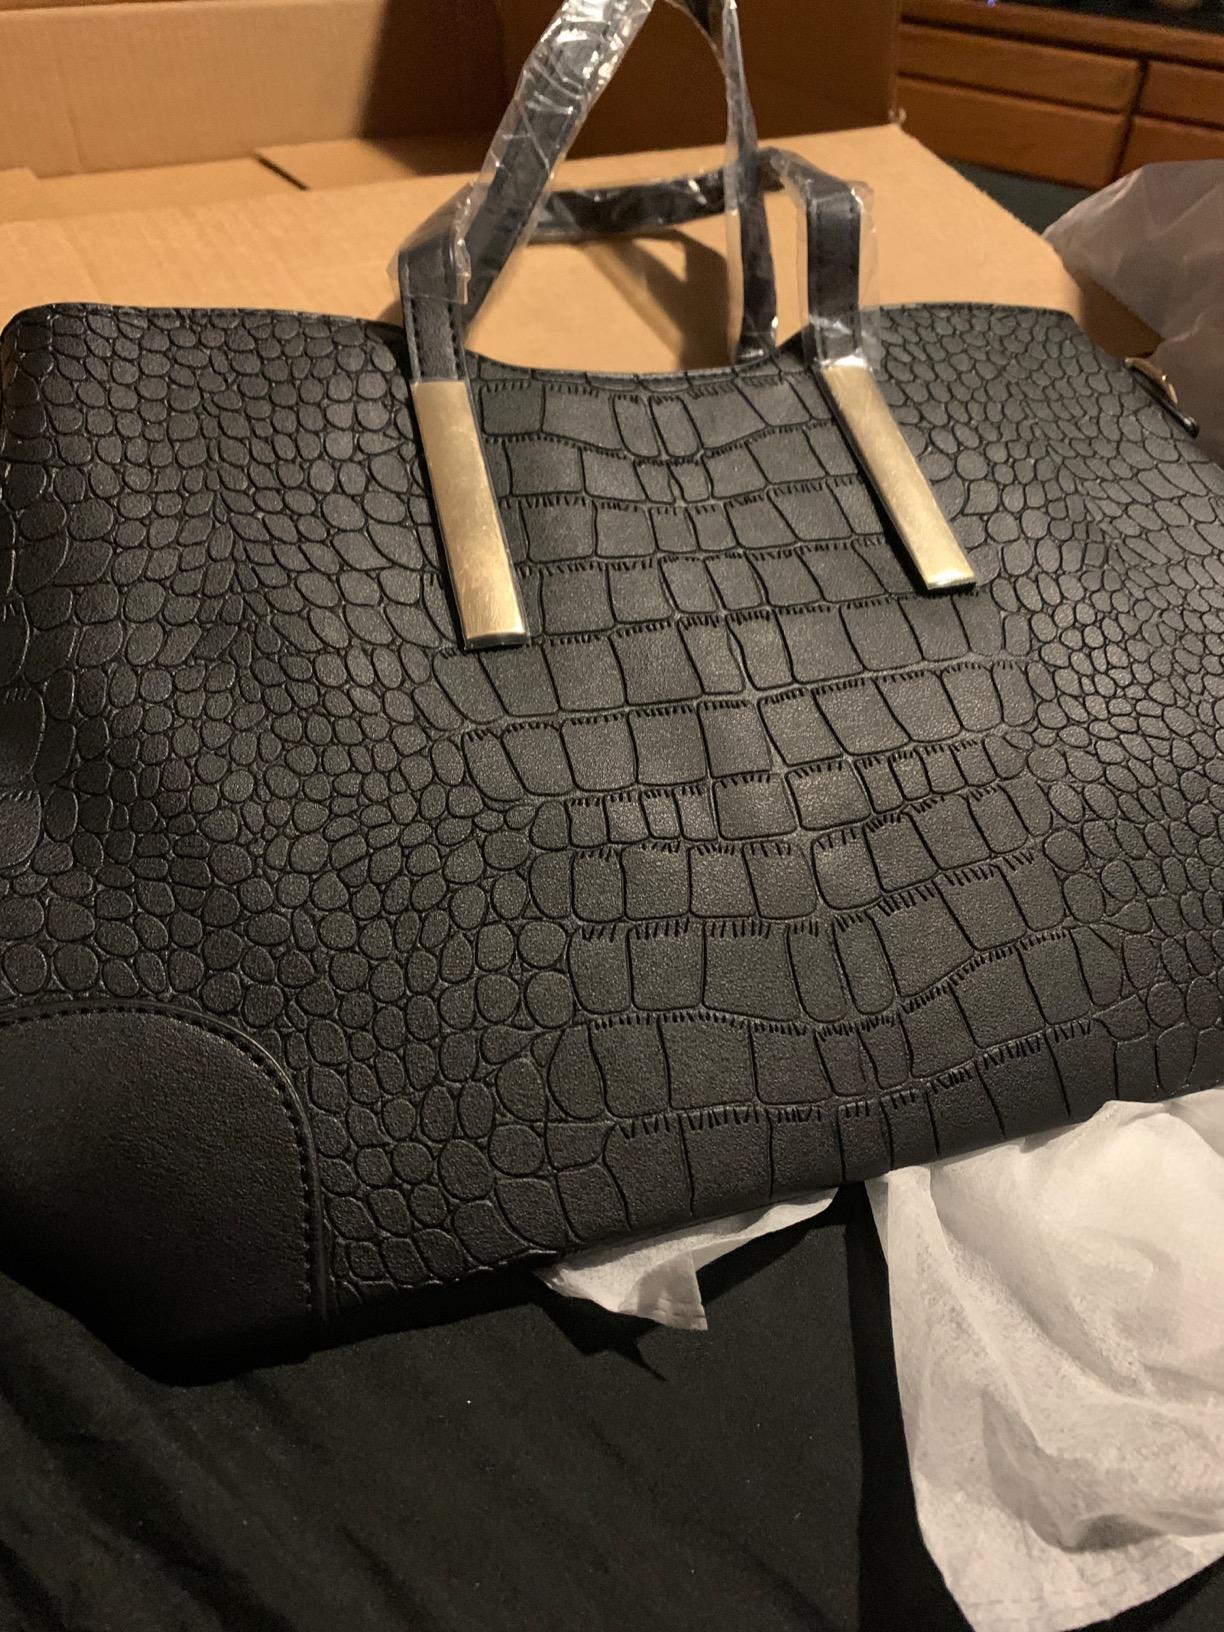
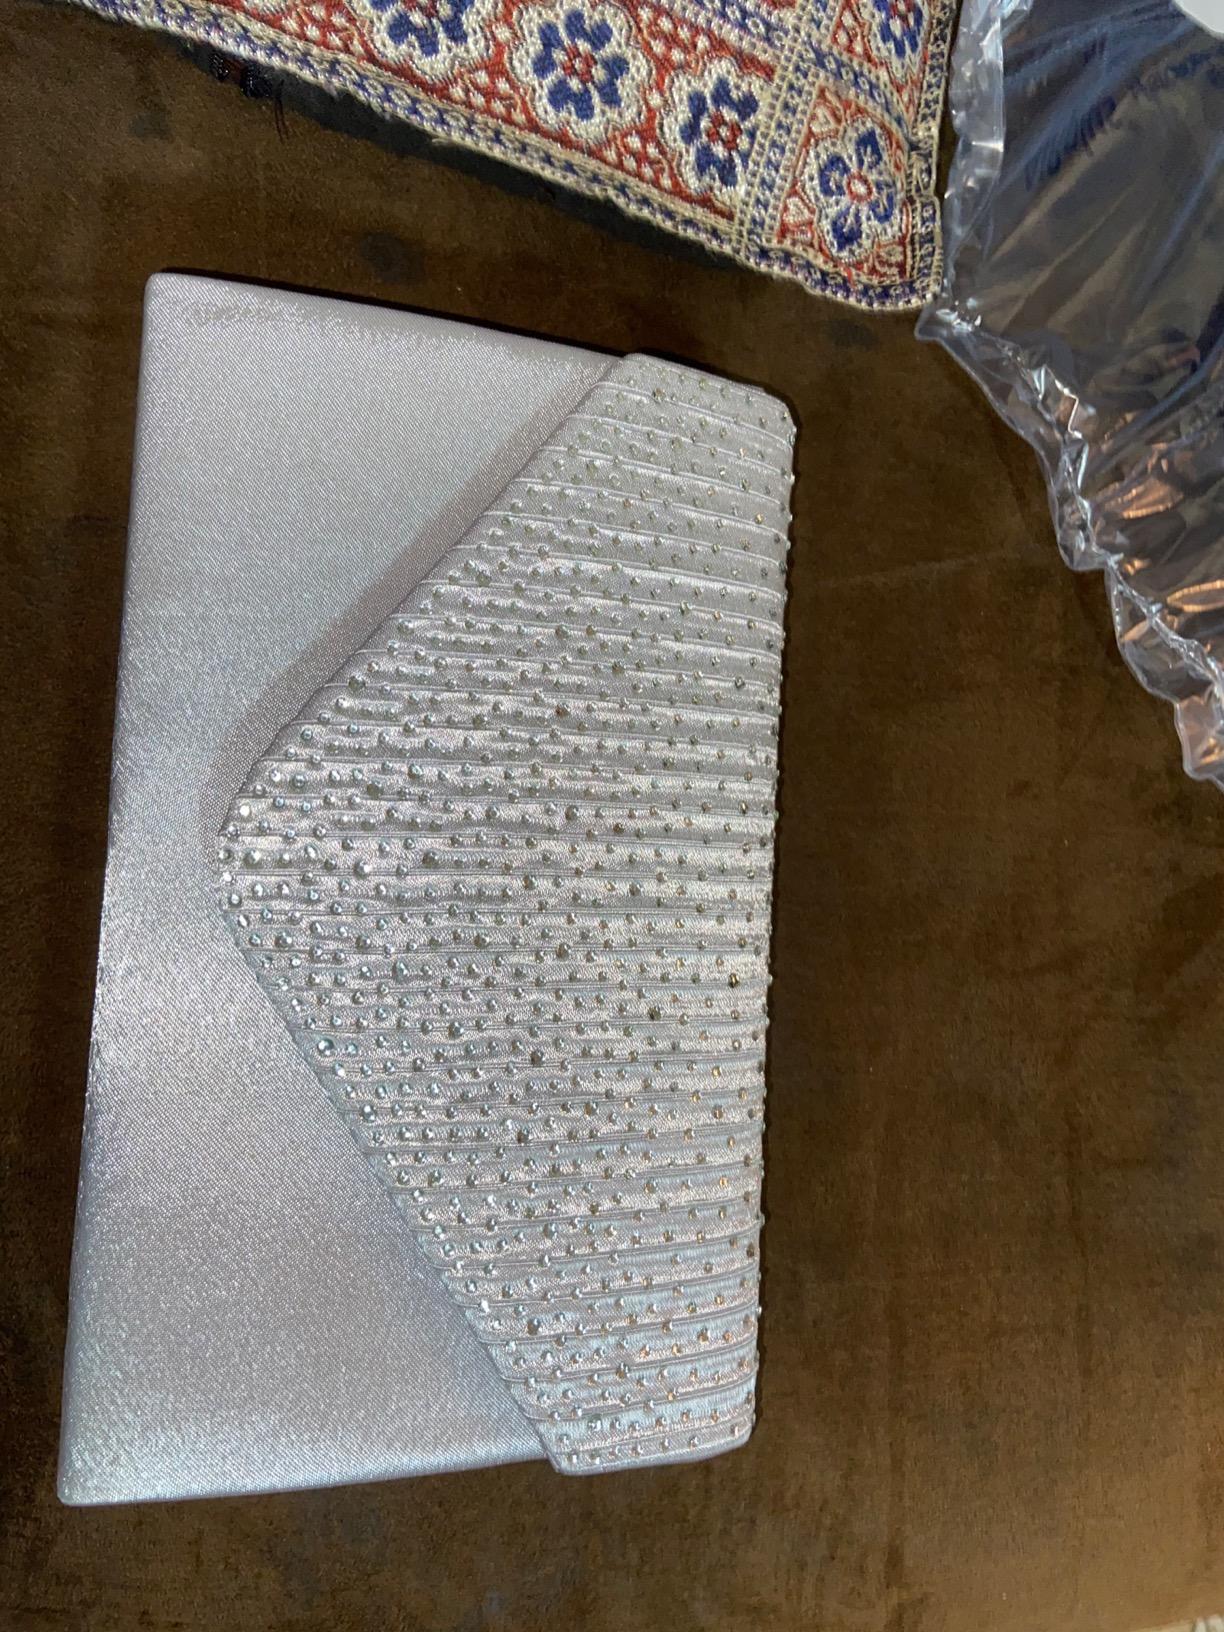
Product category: accessories_handbag
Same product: no